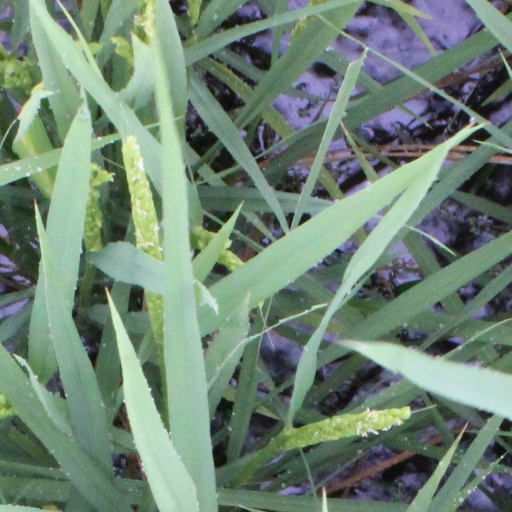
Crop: rice